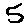
Label: 5